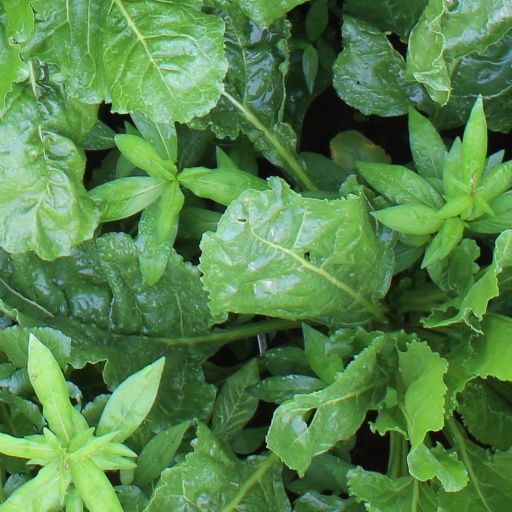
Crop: sugar beet